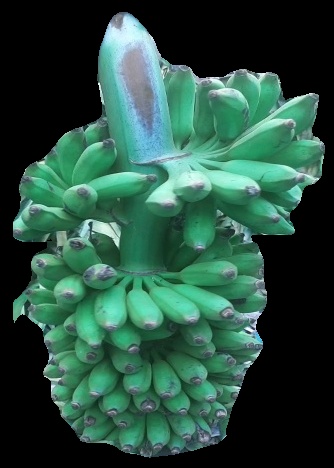
Variety: elakki-bale
Grade: grade1